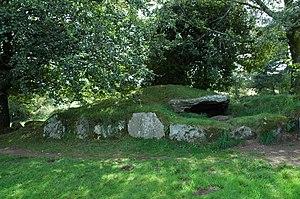
Dolmen Ti ar Boudiged à Brennilis, Finistère, France
Cet article présente une liste de sites mégalithiques du Finistère, en France.
Brennilis [bʁεnilis] est une commune du département du Finistère, dans la région Bretagne, en France. Elle est connue pour son ancienne centrale nucléaire.